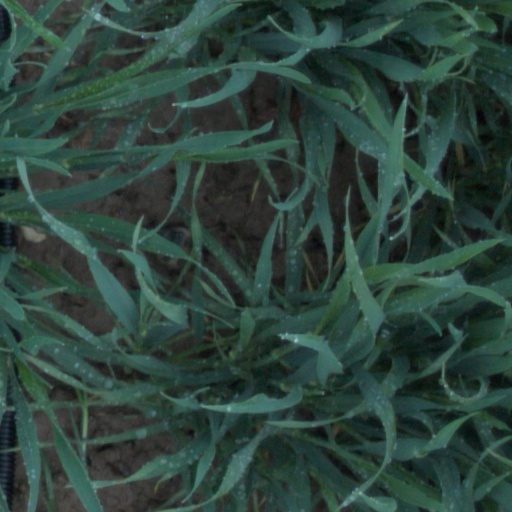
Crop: wheat